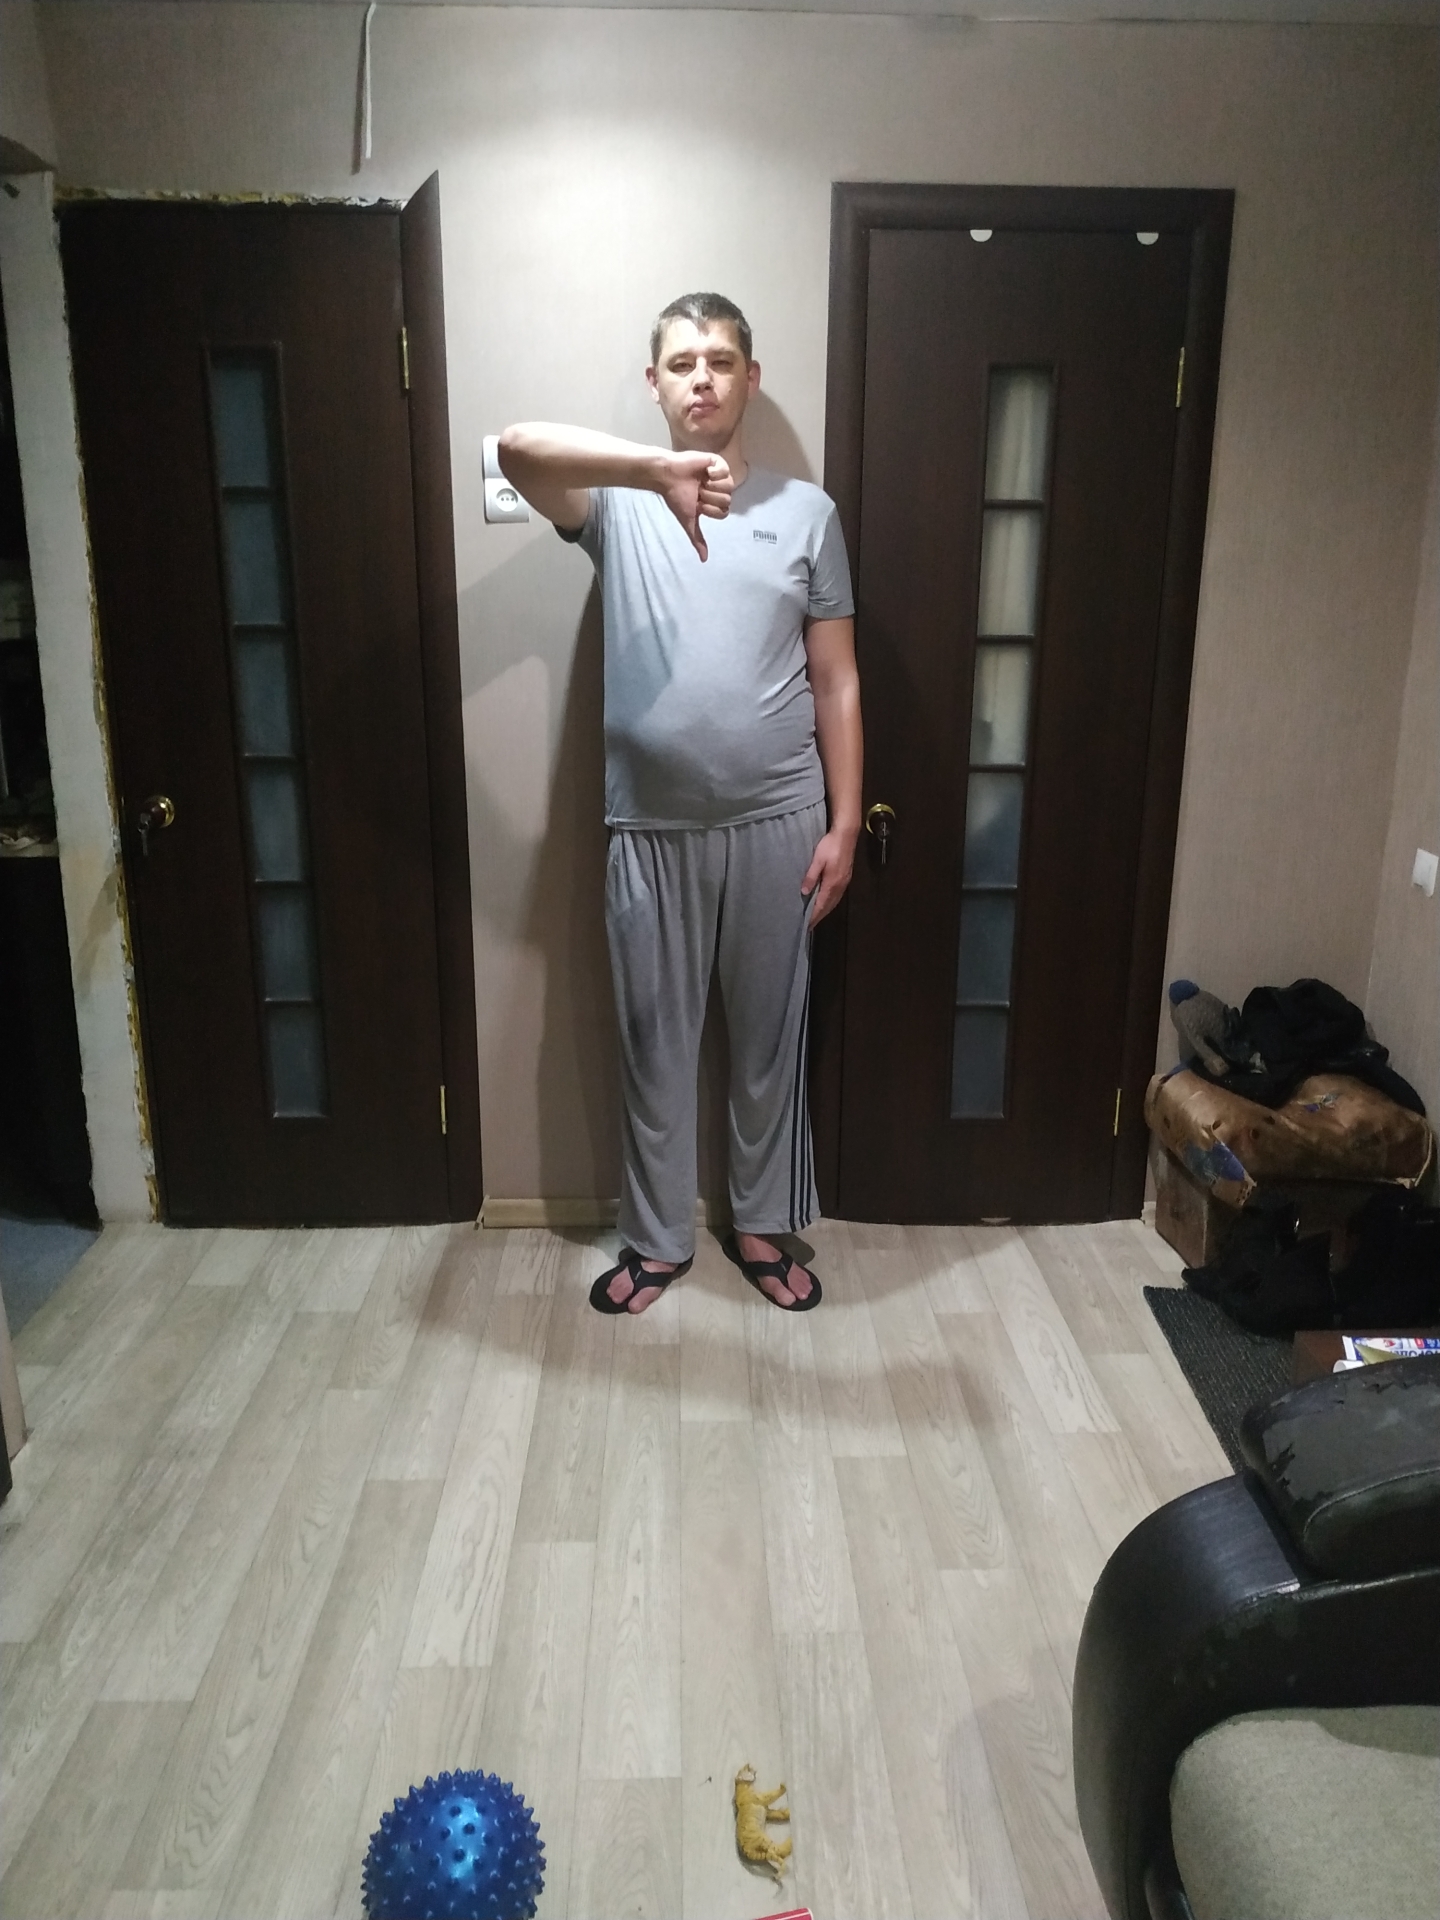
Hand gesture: dislike